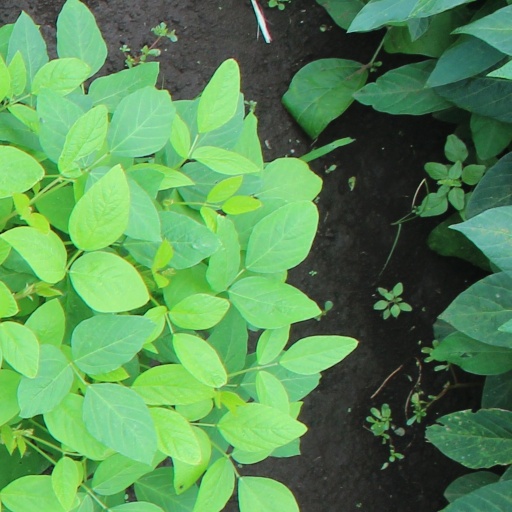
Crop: soybean